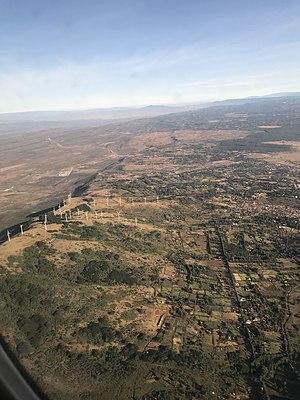
La centrale éolienne de Ngong Hills ou encoreparc éolien de Ngong Hills, est une centrale éolienne terrestre du Kenya située dans la vallée du Rift à l’ouest du pays.